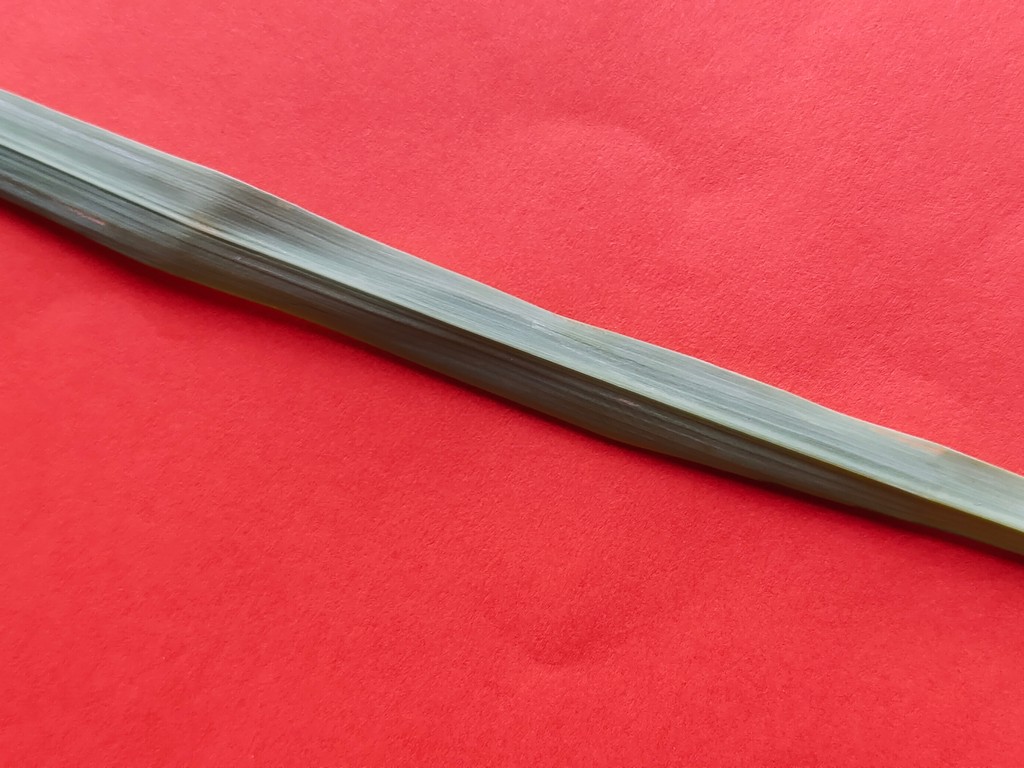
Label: Healthy